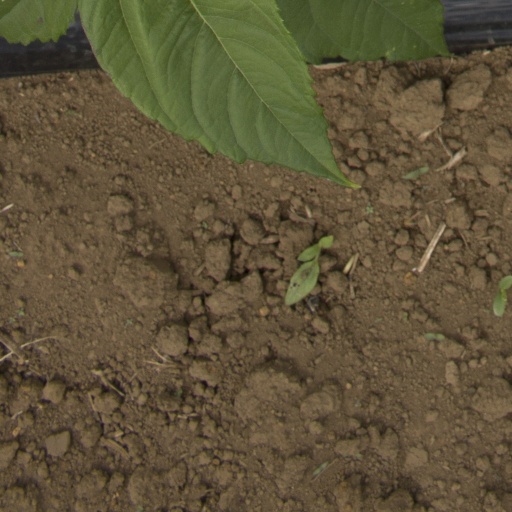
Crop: Jerusalem artichoke